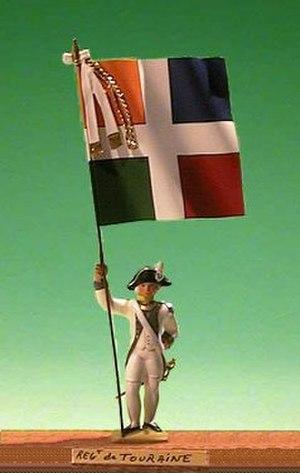
Drapeau et porte-drapeau du régiment de Touraine
Le 32ᵉ régiment d'infanterie est un régiment d'infanterie de l'Armée de terre française créé sous la Révolution à partir du régiment de Bassigny, un régiment français d'Ancien Régime, définitivement dissous en 1985.